Glass cloth

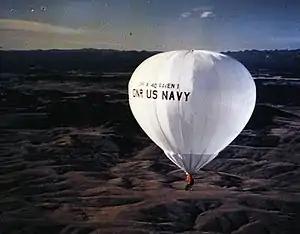
Hot-air balloon: The lower portion is protected from heat by glass cloth.

Glass cloth is a textile material woven from glass fiber yarn.